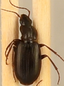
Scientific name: Calathus advena
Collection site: Rocky Mountains NEON (RMNP), plot RMNP_014